Royal hunt

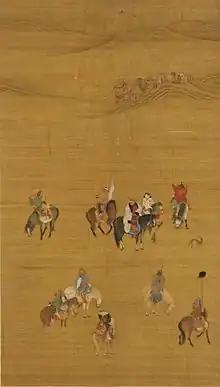
Kublai Khan on the hunt, contemporary painting by Liu Guandao

The royal hunt was an institution found throughout Eurasia and Northern Africa from antiquity until the early 19th century. It can be traced in ancient Egypt about 4000 years ago, but it lasted the longest in Iran, where it survived almost to the end of the Qajar dynasty. Its core area was the Iranian Plateau, North India amd Turkestan. Next to the core area were Anatolia, Mesopotamia and Transcaucasia. Even accounts of royal hunts from places as distant as Ethiopia and Qing China are so similar as to be nearly interchangeable.